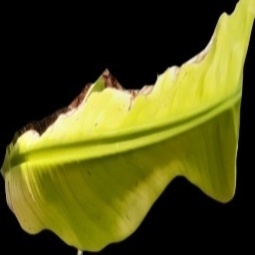
Label: Magnesium